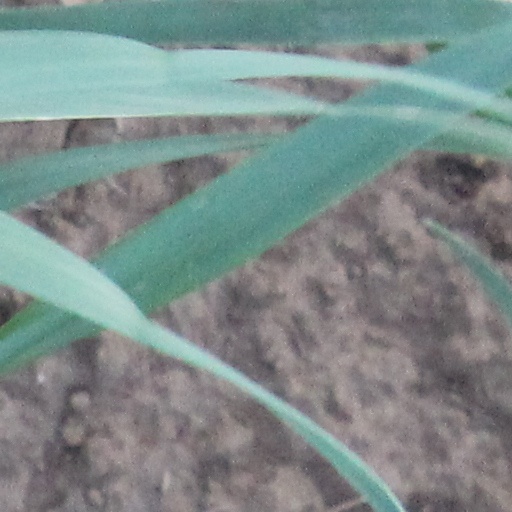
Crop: wheat